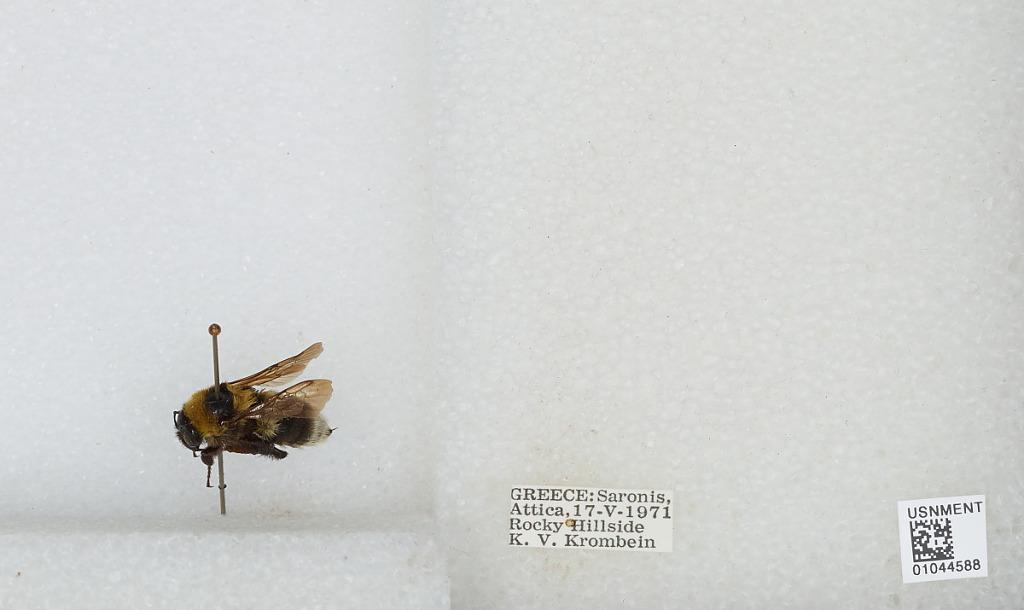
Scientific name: Bombus sp.
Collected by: K. Krombein
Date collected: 1971-5-17
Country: Greece
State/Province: Attica
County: East Attica
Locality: Saronida, Rocky Hillside
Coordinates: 37.7483, 23.9122